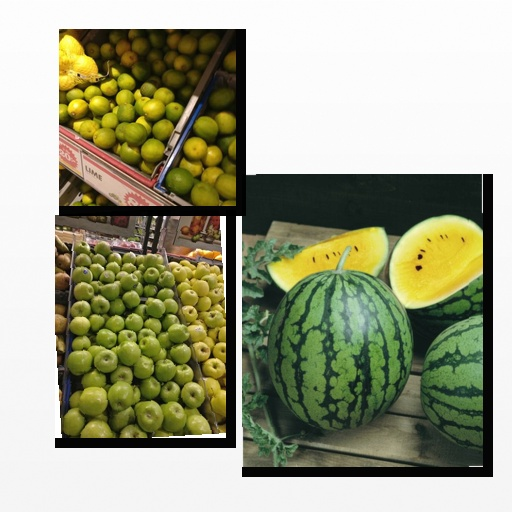
Food items: lime, apple, watermelon